Christina, Queen of Sweden

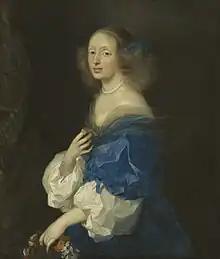
Ebba Sparre married in 1652 a brother of Magnus Gabriel de la Gardie. Painting by Sébastien Bourdon

Christina had asked for a simple burial in the Pantheon, Rome, but the pope insisted on her being displayed on a "lit de parade" for four days in the Riario Palace. She was embalmed, covered with white brocade, a silver mask, a gilt crown, and a scepter. "The Queen wore a thin mantle, decorated with hundreds of crowns and fur bordered with ermine, under this a splendid garment in two pieces, thin gloves and drawers of knitted silk and a pair of elegant textile bootees". In similar fashion to the popes, her body was placed in three coffins – one of cypress, one of lead and finally one made of oak. The funeral procession on 2 May led from Santa Maria in Vallicella to St. Peter's Basilica, where she was buried within the Vatican Grottoes – one of only three women ever given this honor (the other two being Matilda of Tuscany and Maria Clementina Sobieska). Her intestines were placed in a high urn.